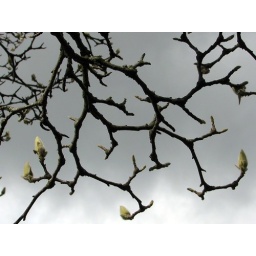
branches and buds against gray sky